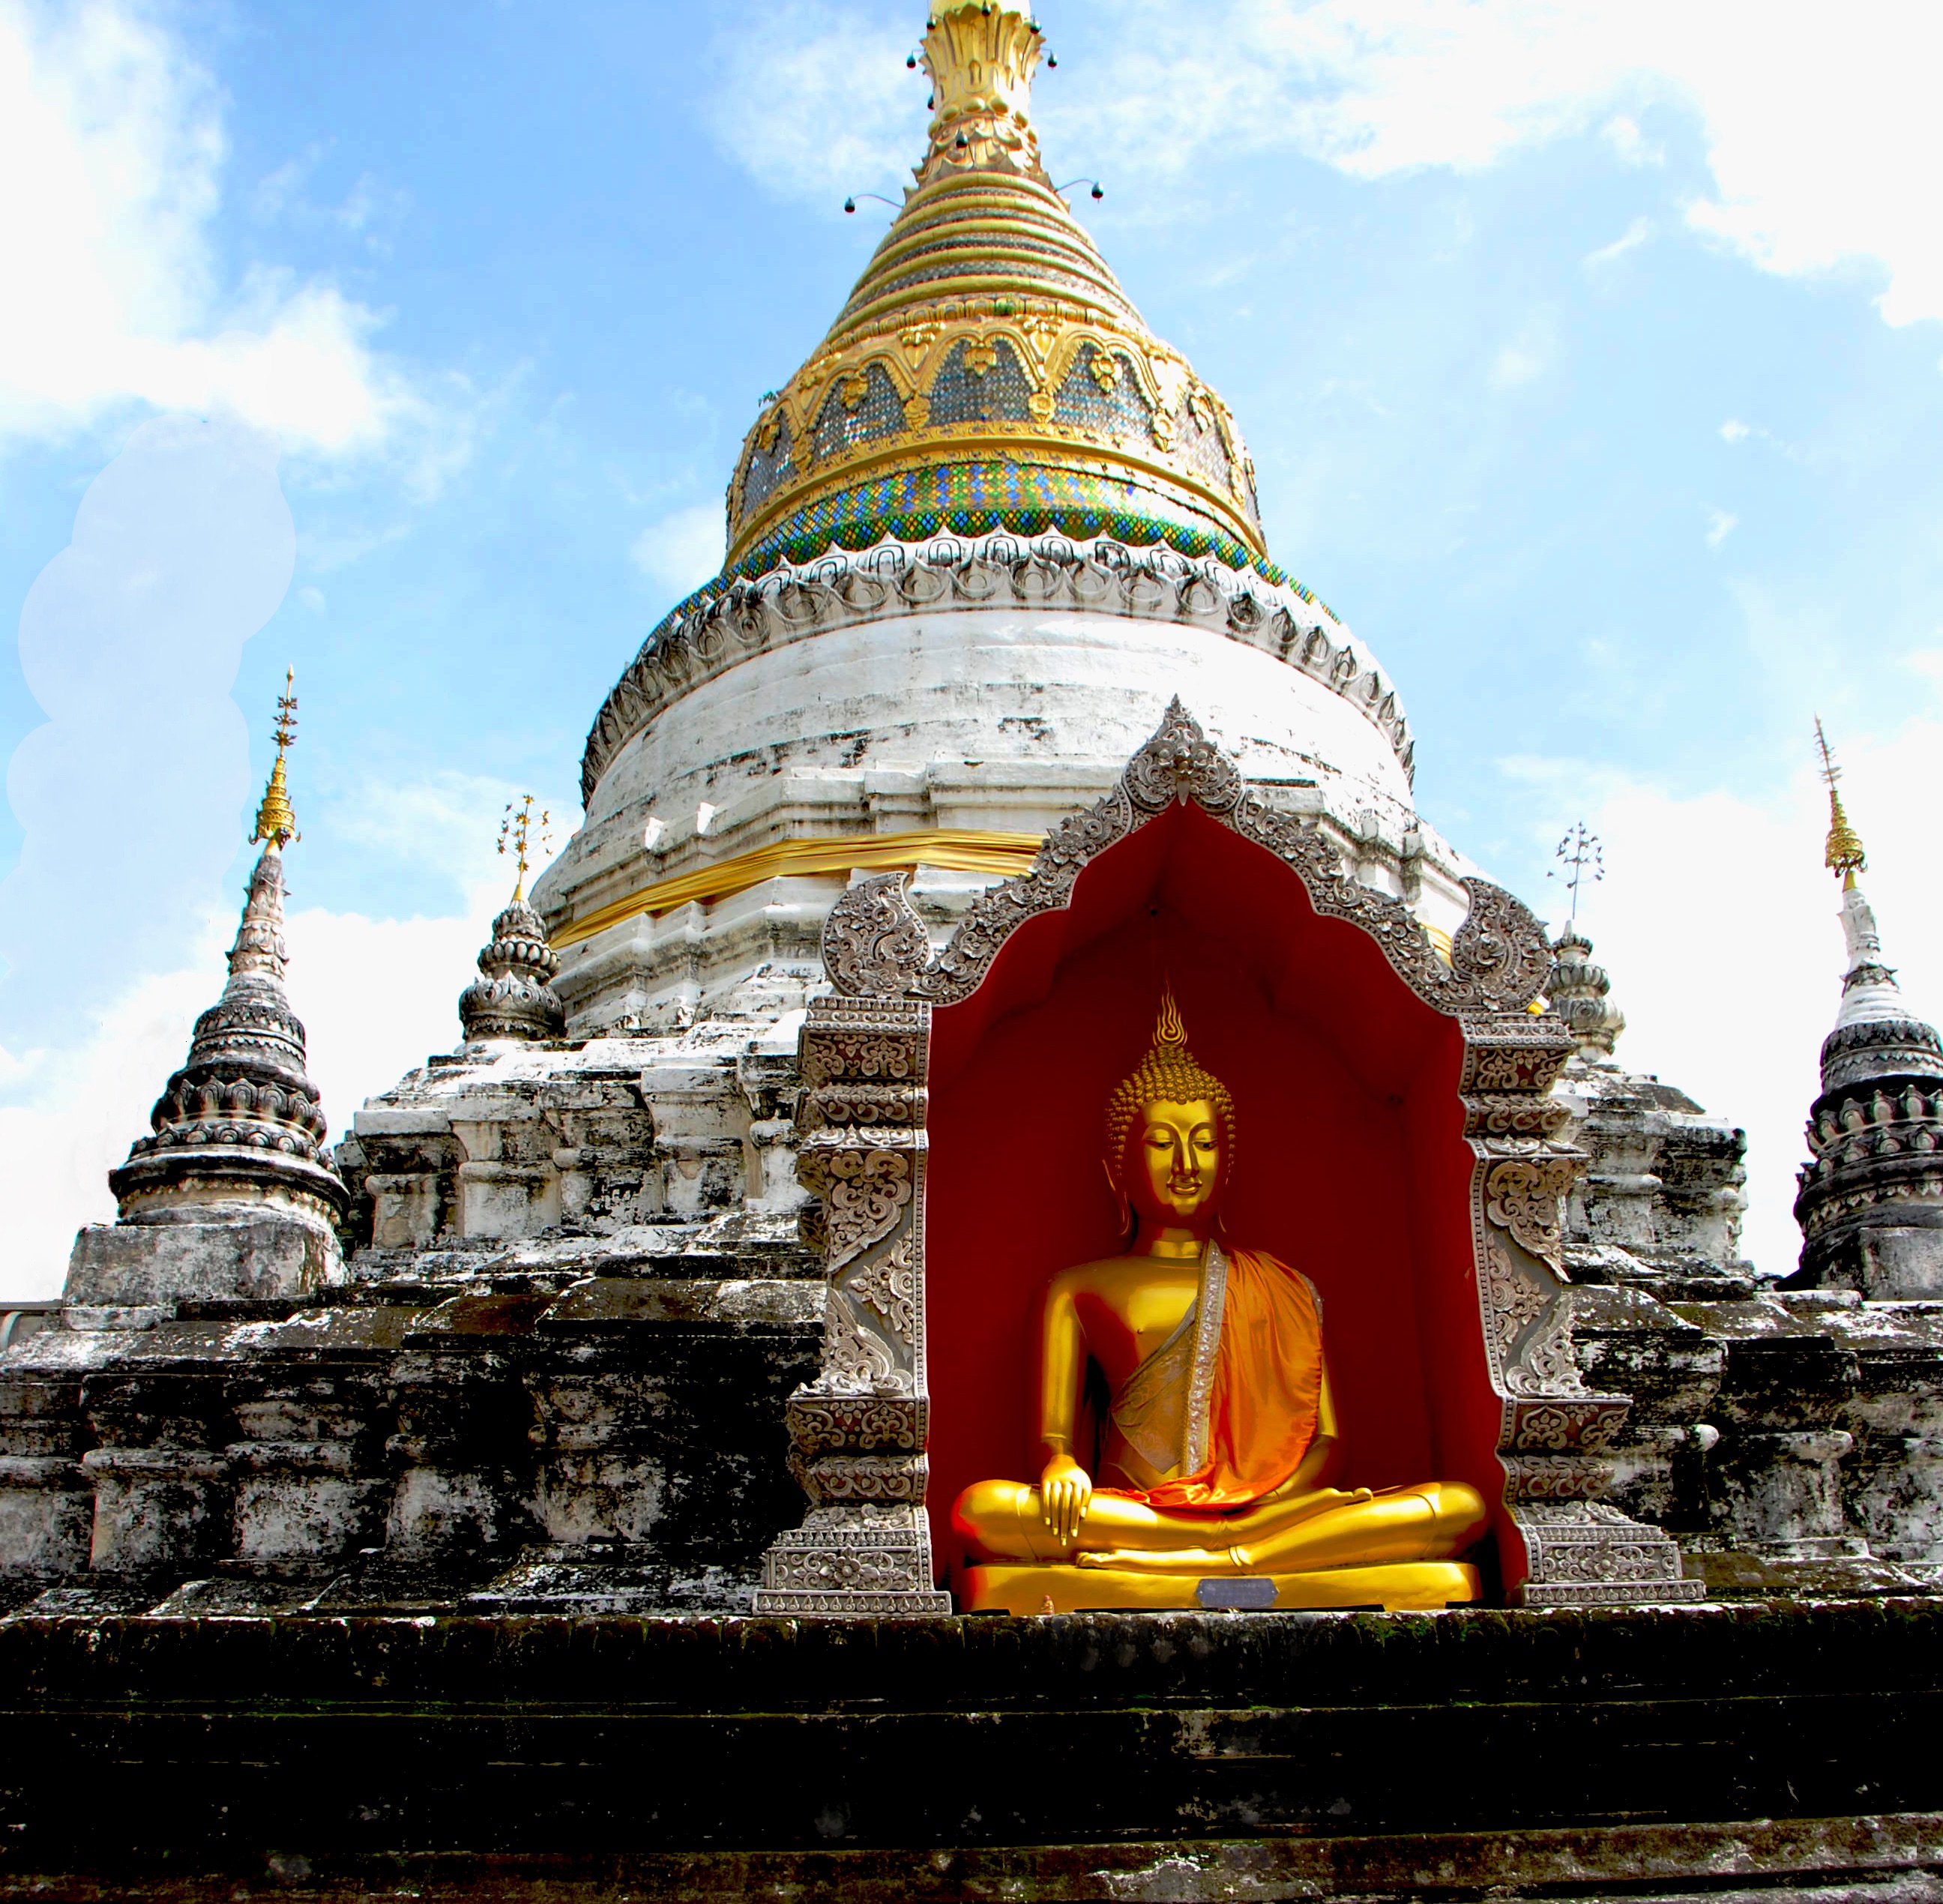
temple, historic site, building, landmark, place of worship, hindu temple, tower, pagoda, wat, gautama buddha, stupa, shrine